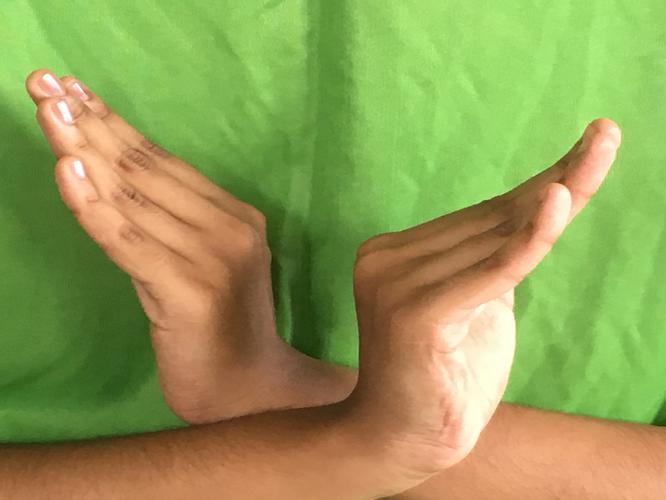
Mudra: Nagabandha
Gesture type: double_hand